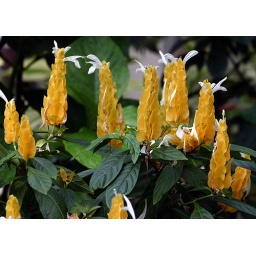
Beautiful blooms in the butterfly house at Callaway Gardens. I just don't remember what they are called. :(